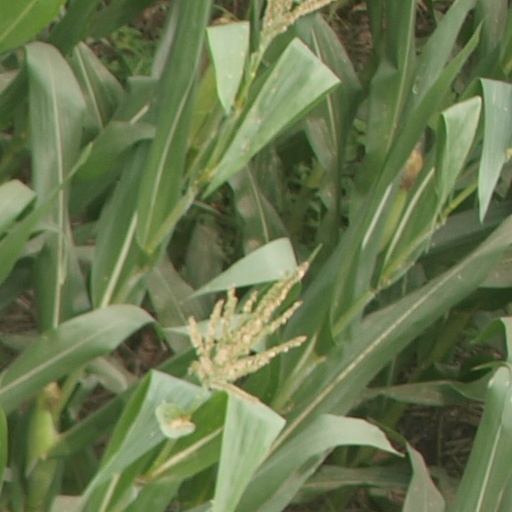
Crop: maize; corn